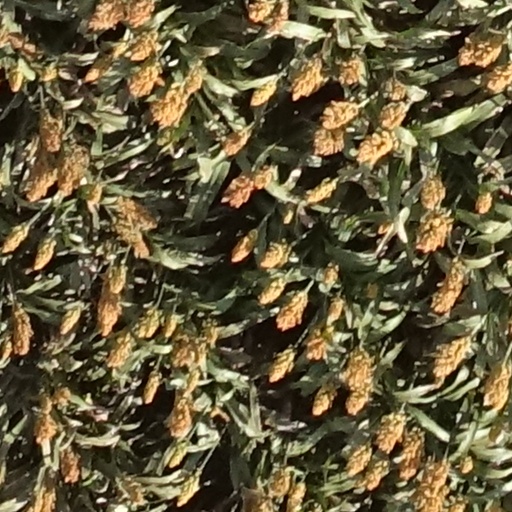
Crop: sorghum